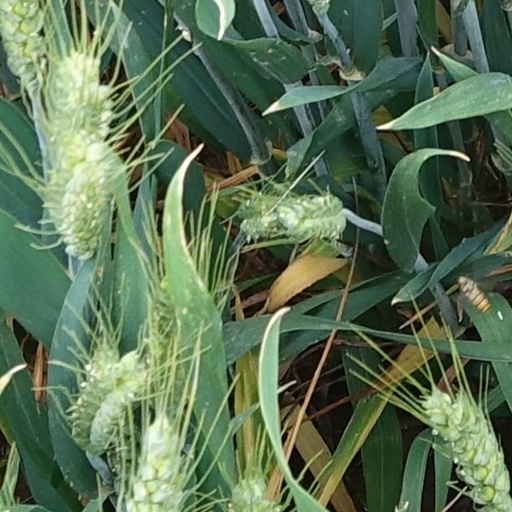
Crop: wheat